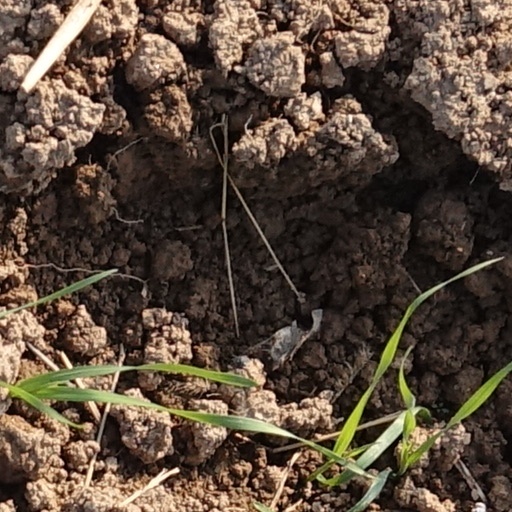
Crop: wheat